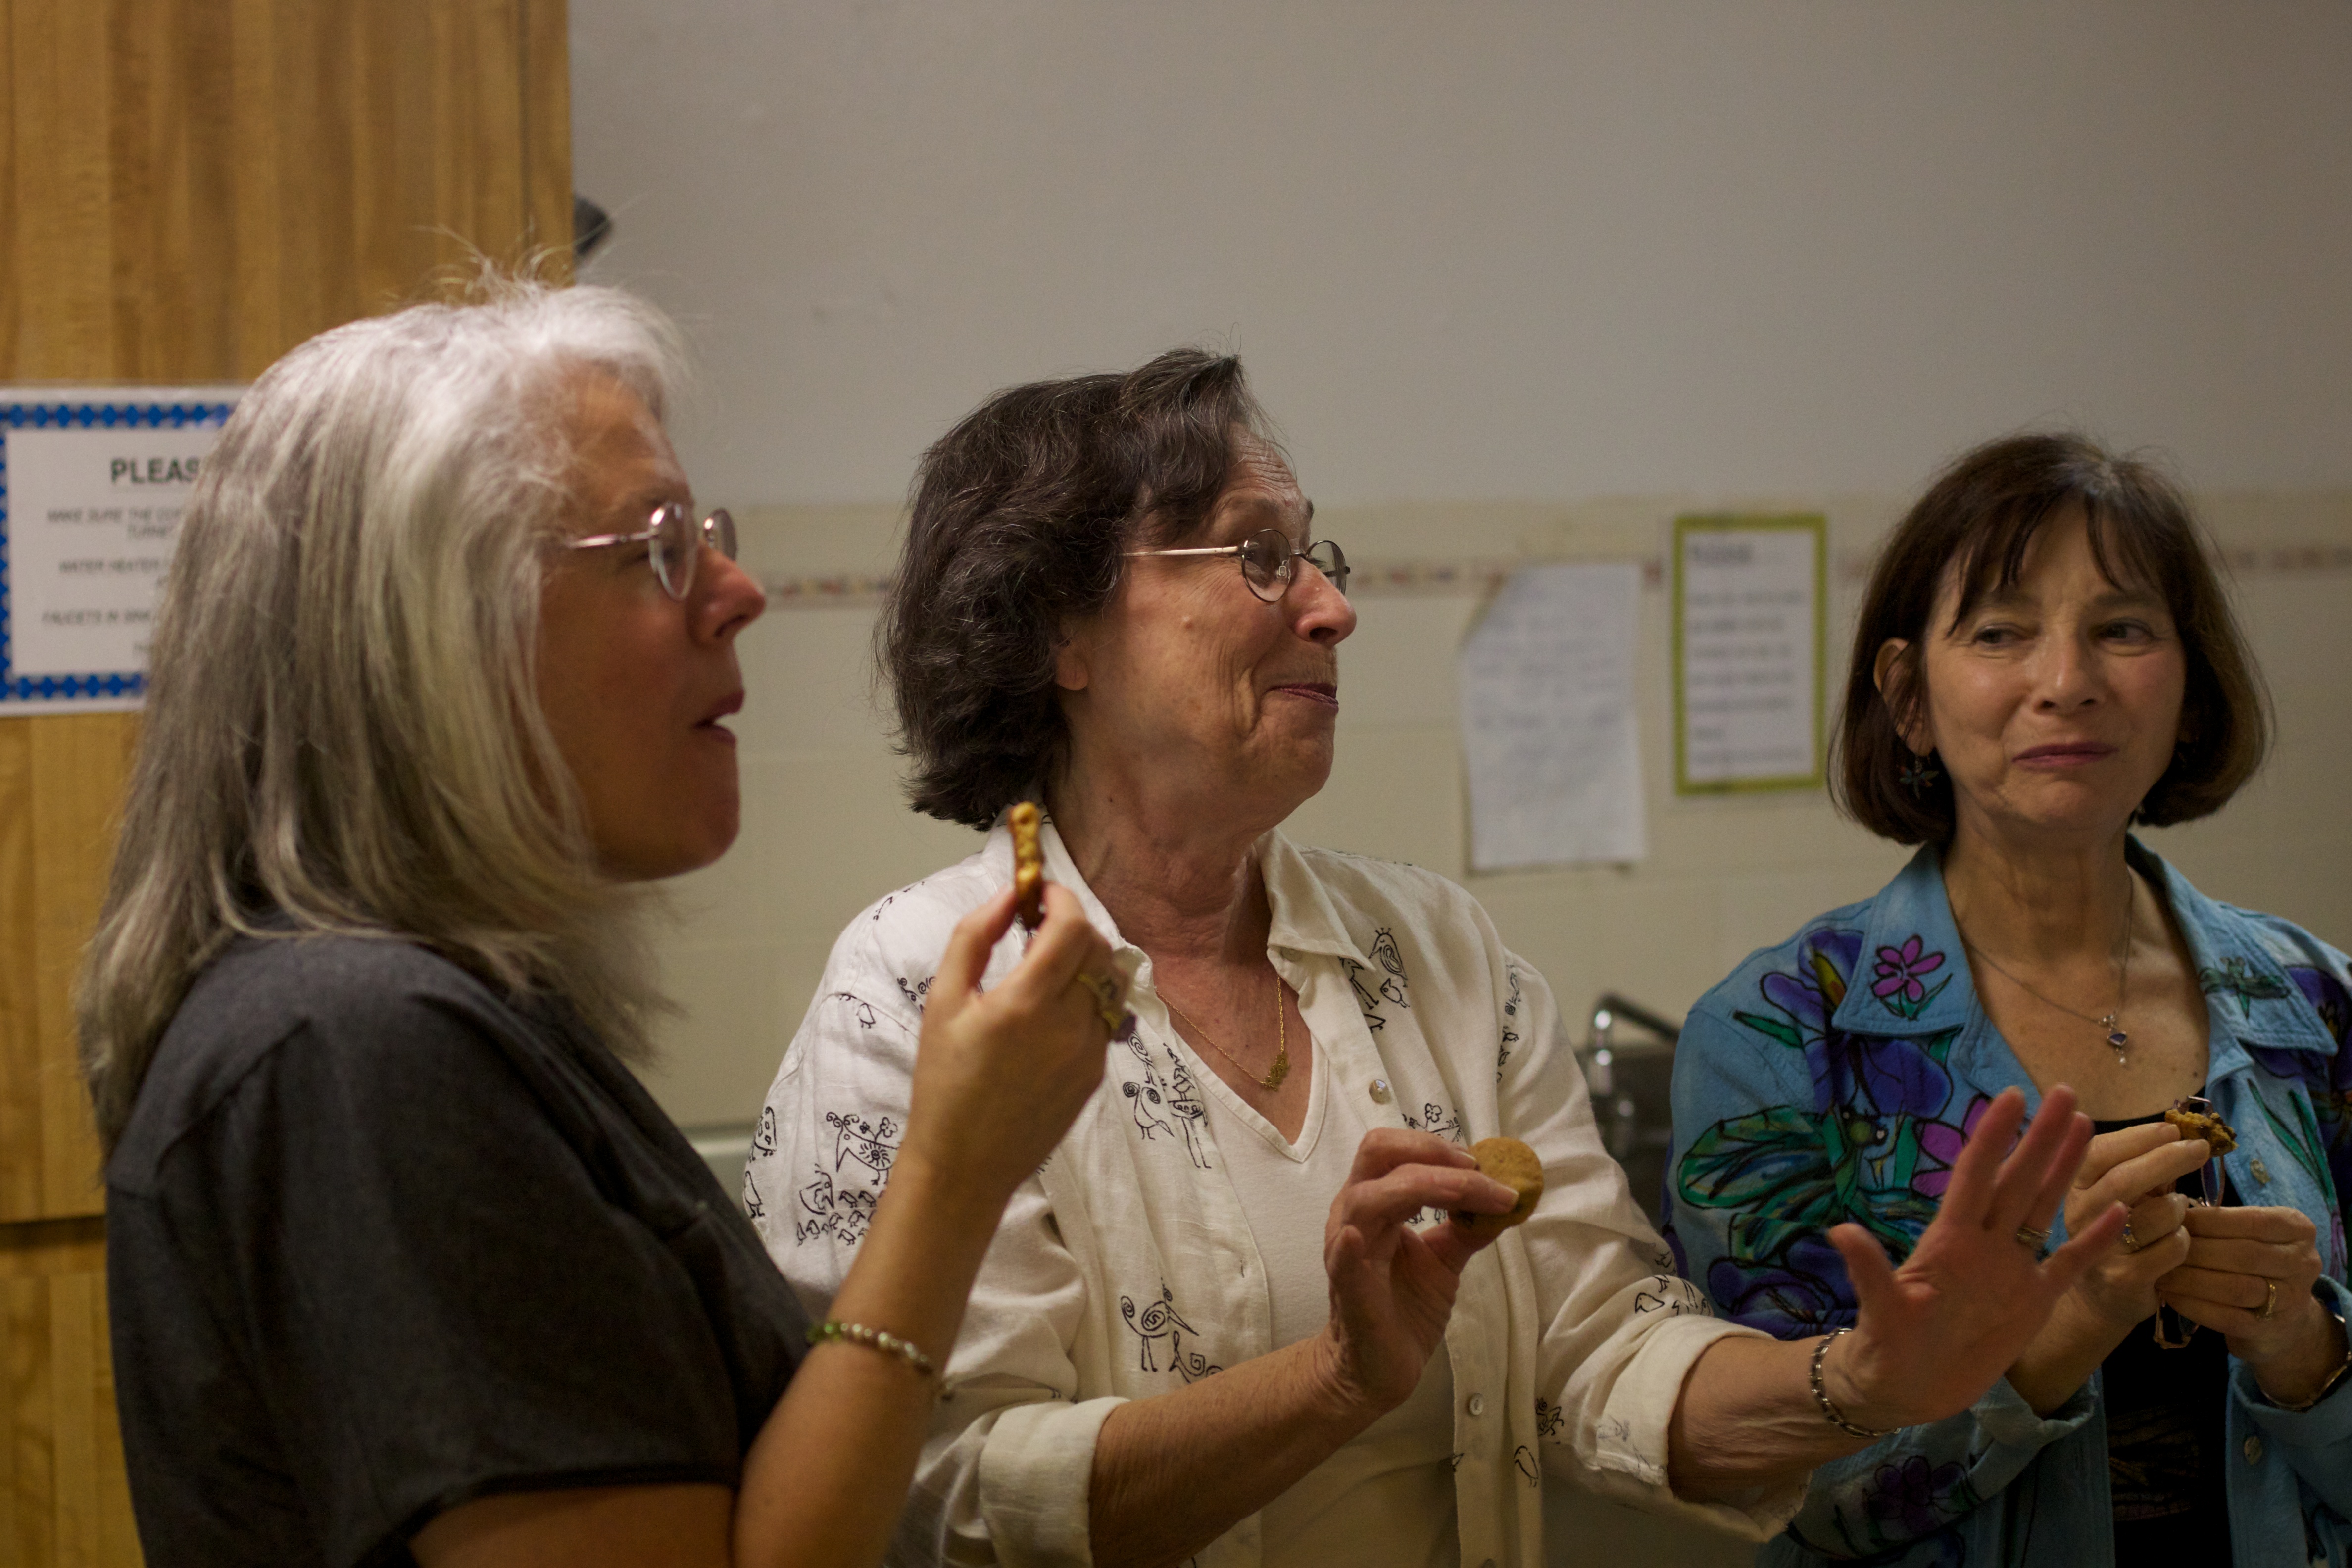
person, conversation, cookielove, odyssey